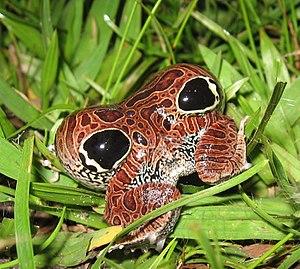
Physalaemus nattereri est une espèce d'amphibiens de la famille des Leptodactylidae.